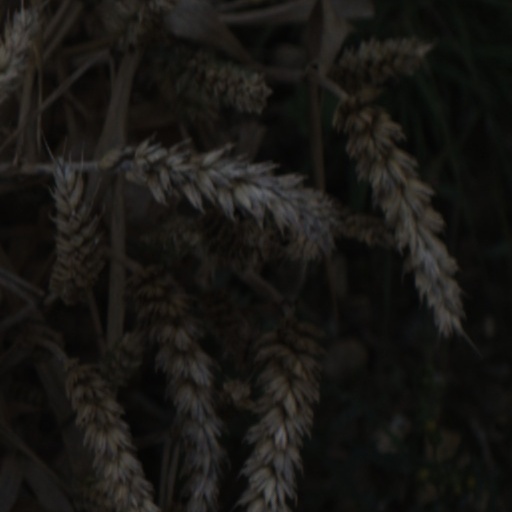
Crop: wheat